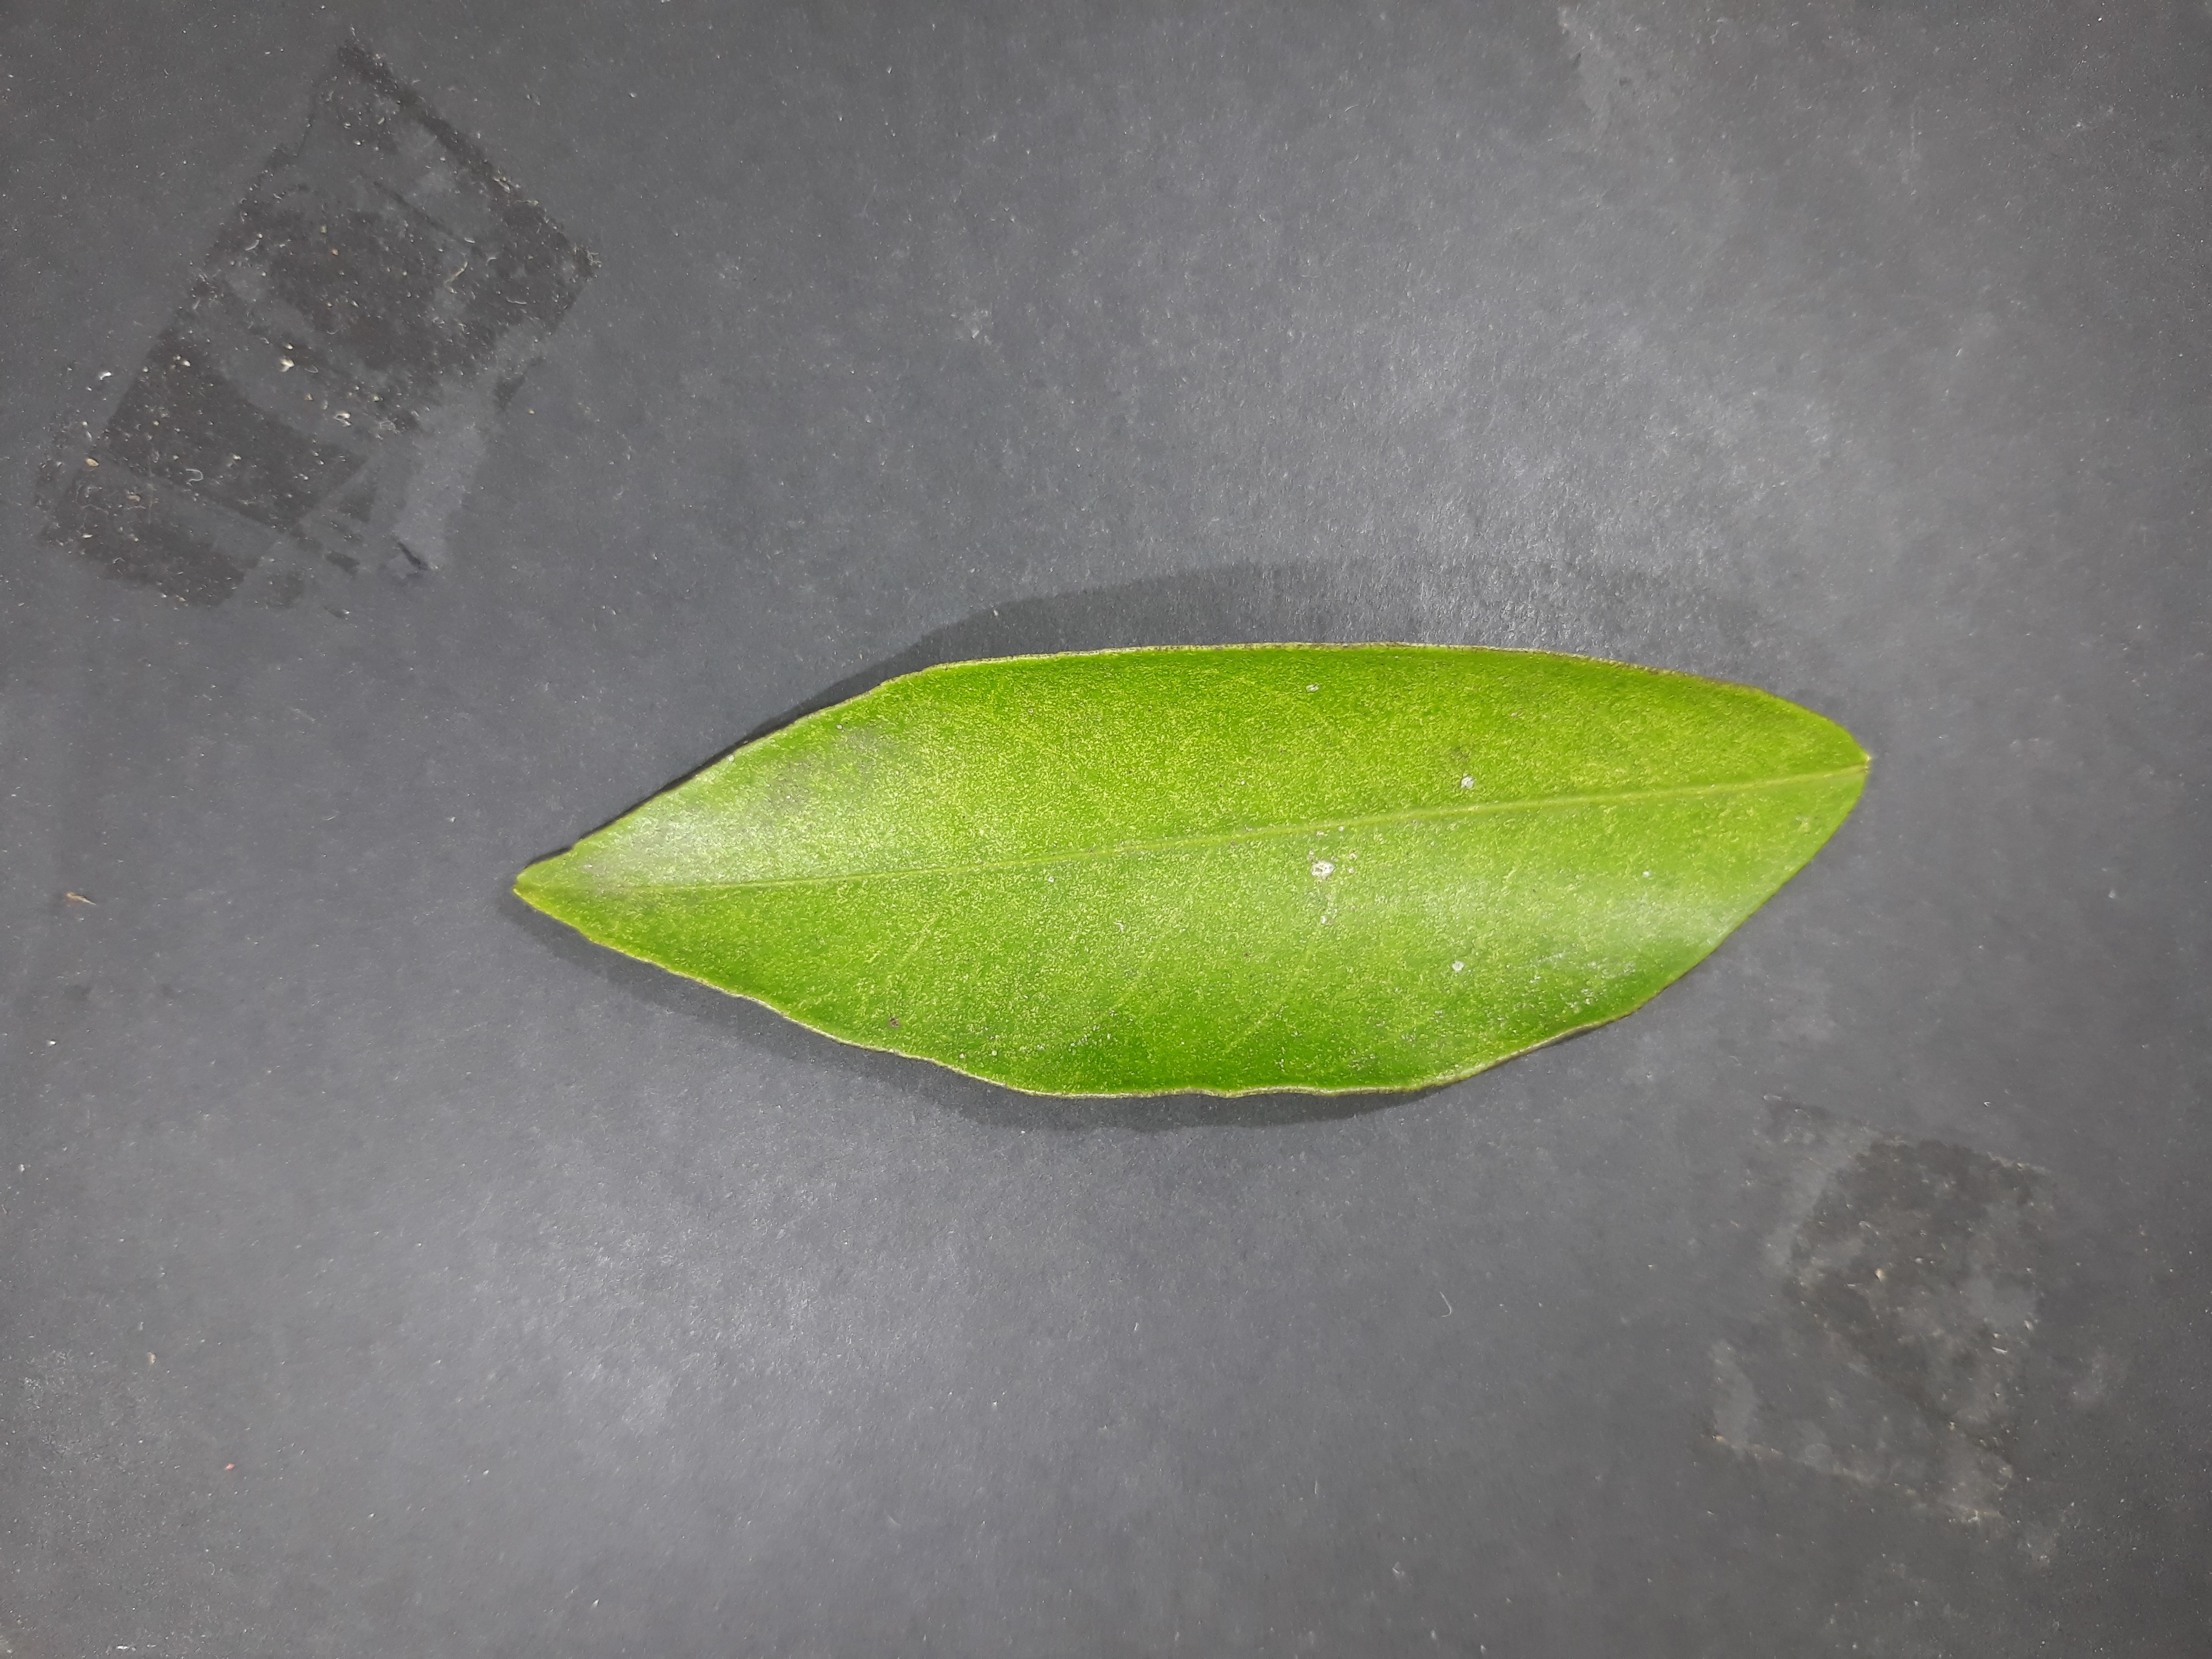
Label: Texas_mite